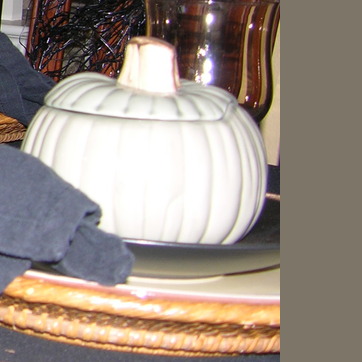
Material: ceramic